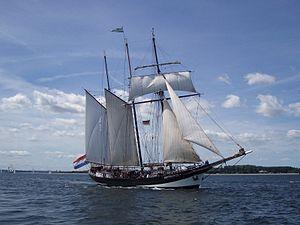
L’Oosterschelde est une goélette à trois mâts et hunier néerlandais qui mesure 50 mètres hors-tout.
Les Grandes Voiles du Havre est un rassemblement maritime qui a lieu du jeudi 31 août au dimanche 3 septembre 2017 dans le port du Havre lors de l’arrivée de l'étape finale de la RDV2017 Tall Ships' Races Regatta reliant Halifax au Havre, une double transatlantique qui prend le départ de Greenwich en Grande-Bretagne pour rallier Sines au Portugal, puis les Bermudes, Boston, Québec et Halifax. Cette régate internationale rassemble les plus grands voiliers du monde. Ce rassemblement de voiliers conclut cinq mois d’une course en mer rassemblant les plus beaux voiliers du monde. L'accès pour la visite des grands voiliers est gratuit.
L'Armada de Rouen de 2019 est la septième édition de l'Armada de Rouen se déroulant du 6 au 16 juin 2019 sur les quais de Seine à Rouen. Ce rassemblement maritime fête ses 30 ans d'existence.